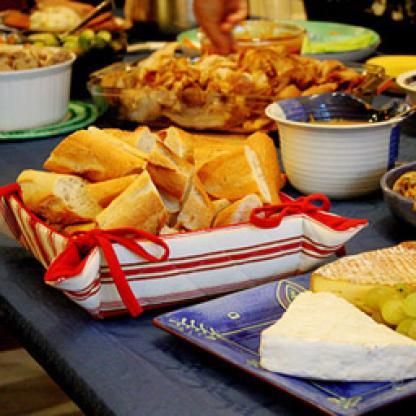
Scene: Indoor